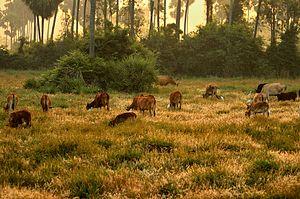
La viande bovine est la viande issue des animaux de l'espèce Bos taurus, qu'il s'agisse de vache, taureau, veau, broutard, taurillon, génisse ou bœuf. C'est un produit agricole destiné quasi exclusivement à l'alimentation humaine.